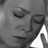
Emotion: sad